The Father of Lies (collection)

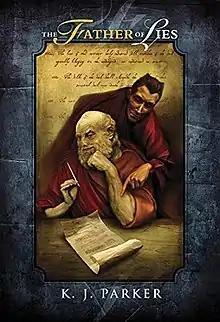
Cover of first edition

The Father of Lies is a collection of fantasy short stories by British writer Tom Holt, writing as K. J. Parker. It was the second of two Parker collections from Subterranean Press, and was first published in hardcover and ebook in January 2018.